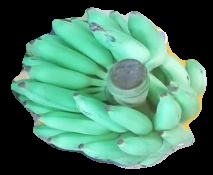
Variety: elakki-bale
Grade: grade2